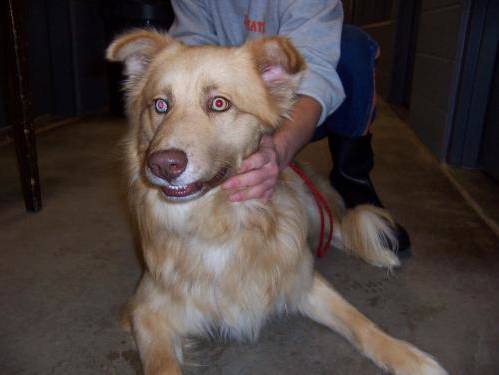
Label: dog